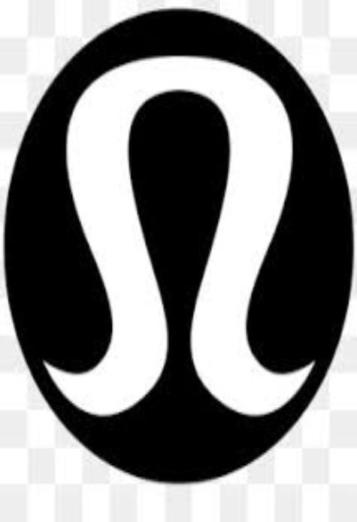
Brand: lululemon athletica-2
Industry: Sports